Bernard Gallagher

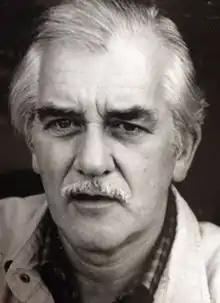

Bernard Gallagher (26 September 1929 – 27 November 2016) was an English actor known for his stage work, including with the National Theatre and the Royal Court; and his many appearances in television soap operas and dramas. He was born in Bradford, West Riding of Yorkshire.